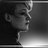
Emotion: sad